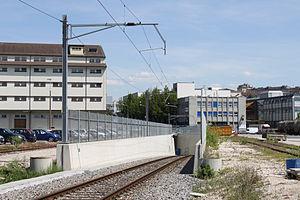
Tridel est une usine d'incinération et de traitement et de valorisation thermique des déchets, située à Lausanne, en Suisse.